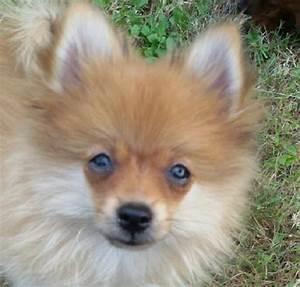
dog